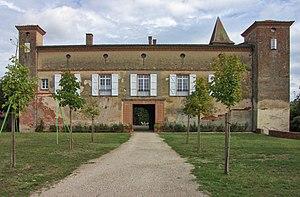
Château de Mézens, vu de l'ouest.
Cet article recense les monuments historiques du département du Tarn, en France, à l'exception des :
Mézens est une commune française située dans le département du Tarn, en région Occitanie.
Le château de Mézens est situé sur la commune de Mézens, dans le département du Tarn.